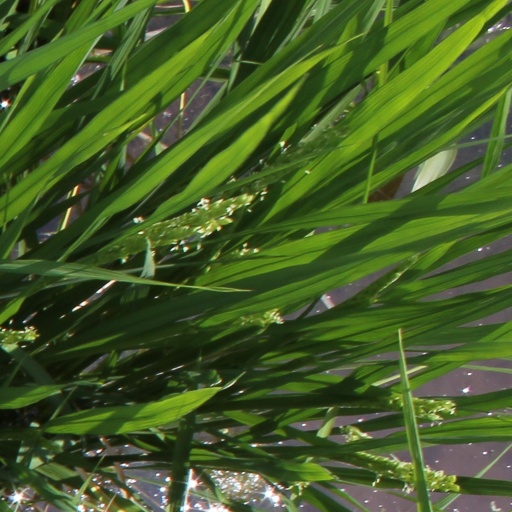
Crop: rice